Zacarías López

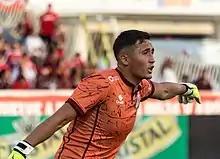
López with Deportes La Serena in 2020

Zacarías Orlando López González (born 30 June 1998) is a Chilean footballer who plays as a goalkeeper for Deportes Antofagasta on loan from Huachipato.